CC Sabathia

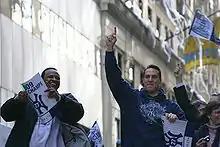
CC Sabathia (left) and Mark Teixeira during the 2009 World Series victory parade

On December 18, 2008, Sabathia signed a seven-year, $161 million contract with the New York Yankees. It was the largest contract for a pitcher in MLB history at the time. On March 26, 2009, manager Joe Girardi announced that Sabathia would be the Opening Day starter and the starter for the home opener at the new Yankee Stadium. Sabathia finished the season 19–8 with a 3.37 ERA (the fourth-best in the American League) and 1.15 WHIP across 34 starts. He struck out 197 batters in 230 innings against 67 walks, gave up 197 hits and just 18 home runs, held opponents to a .232 batting average, and threw two complete games (one shutout). His 19 wins were tied for the most in the major leagues that year alongside Félix Hernández, Justin Verlander, and Adam Wainwright. He was also awarded the August 2009 AL Pitcher of the Month Award, posting a 5–0 record in six starts with a 2.64 ERA and 49 strikeouts in innings. Sabathia was particularly dominant after the All-Star break, going 11–2 in 15 starts, striking out 102 batters in innings and posting a 2.74 ERA. The Yankees finished the regular season with a 103–59 record, the best in the Major Leagues.